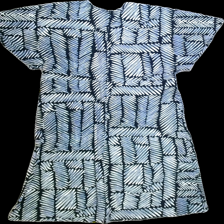
View: back
Type: Dress
Category: Ladies
Brand: Isolde
Colors: White, Blue
Material: 100%polyester
Pattern: Floral print
Cut: C-collar, Regular
Size: L
Season: All
Trend: No trend
Stains: No
Price range: 50-100
Recommended usage: Reuse